Macaulay Gillesphey

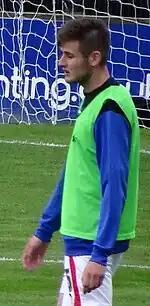
Gillesphey warming up for Carlisle United in 2015.

Gillesphey went out on loan to Carlisle United in September 2015 along with Newcastle teammate Alex Gilliead. On 29 July 2016, Gillesphey re-joined Carlisle United on loan until 2 January 2017, before later extending the deal to the end of the season.